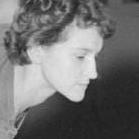
Age: 25